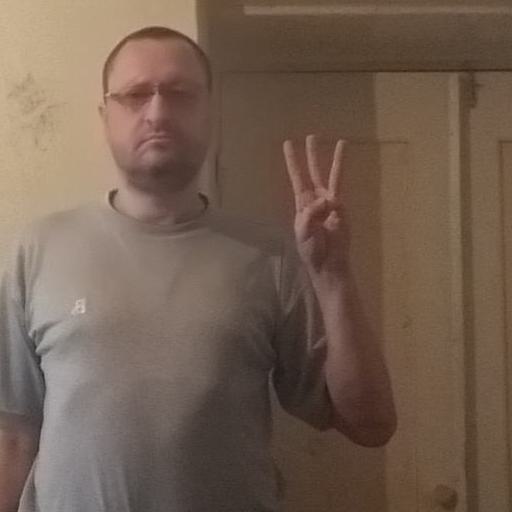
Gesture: three